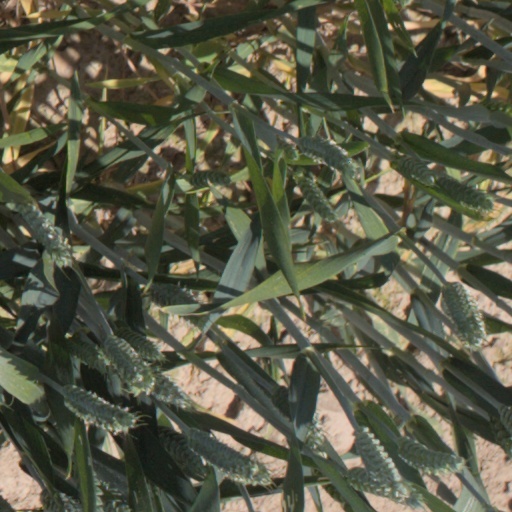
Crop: wheat